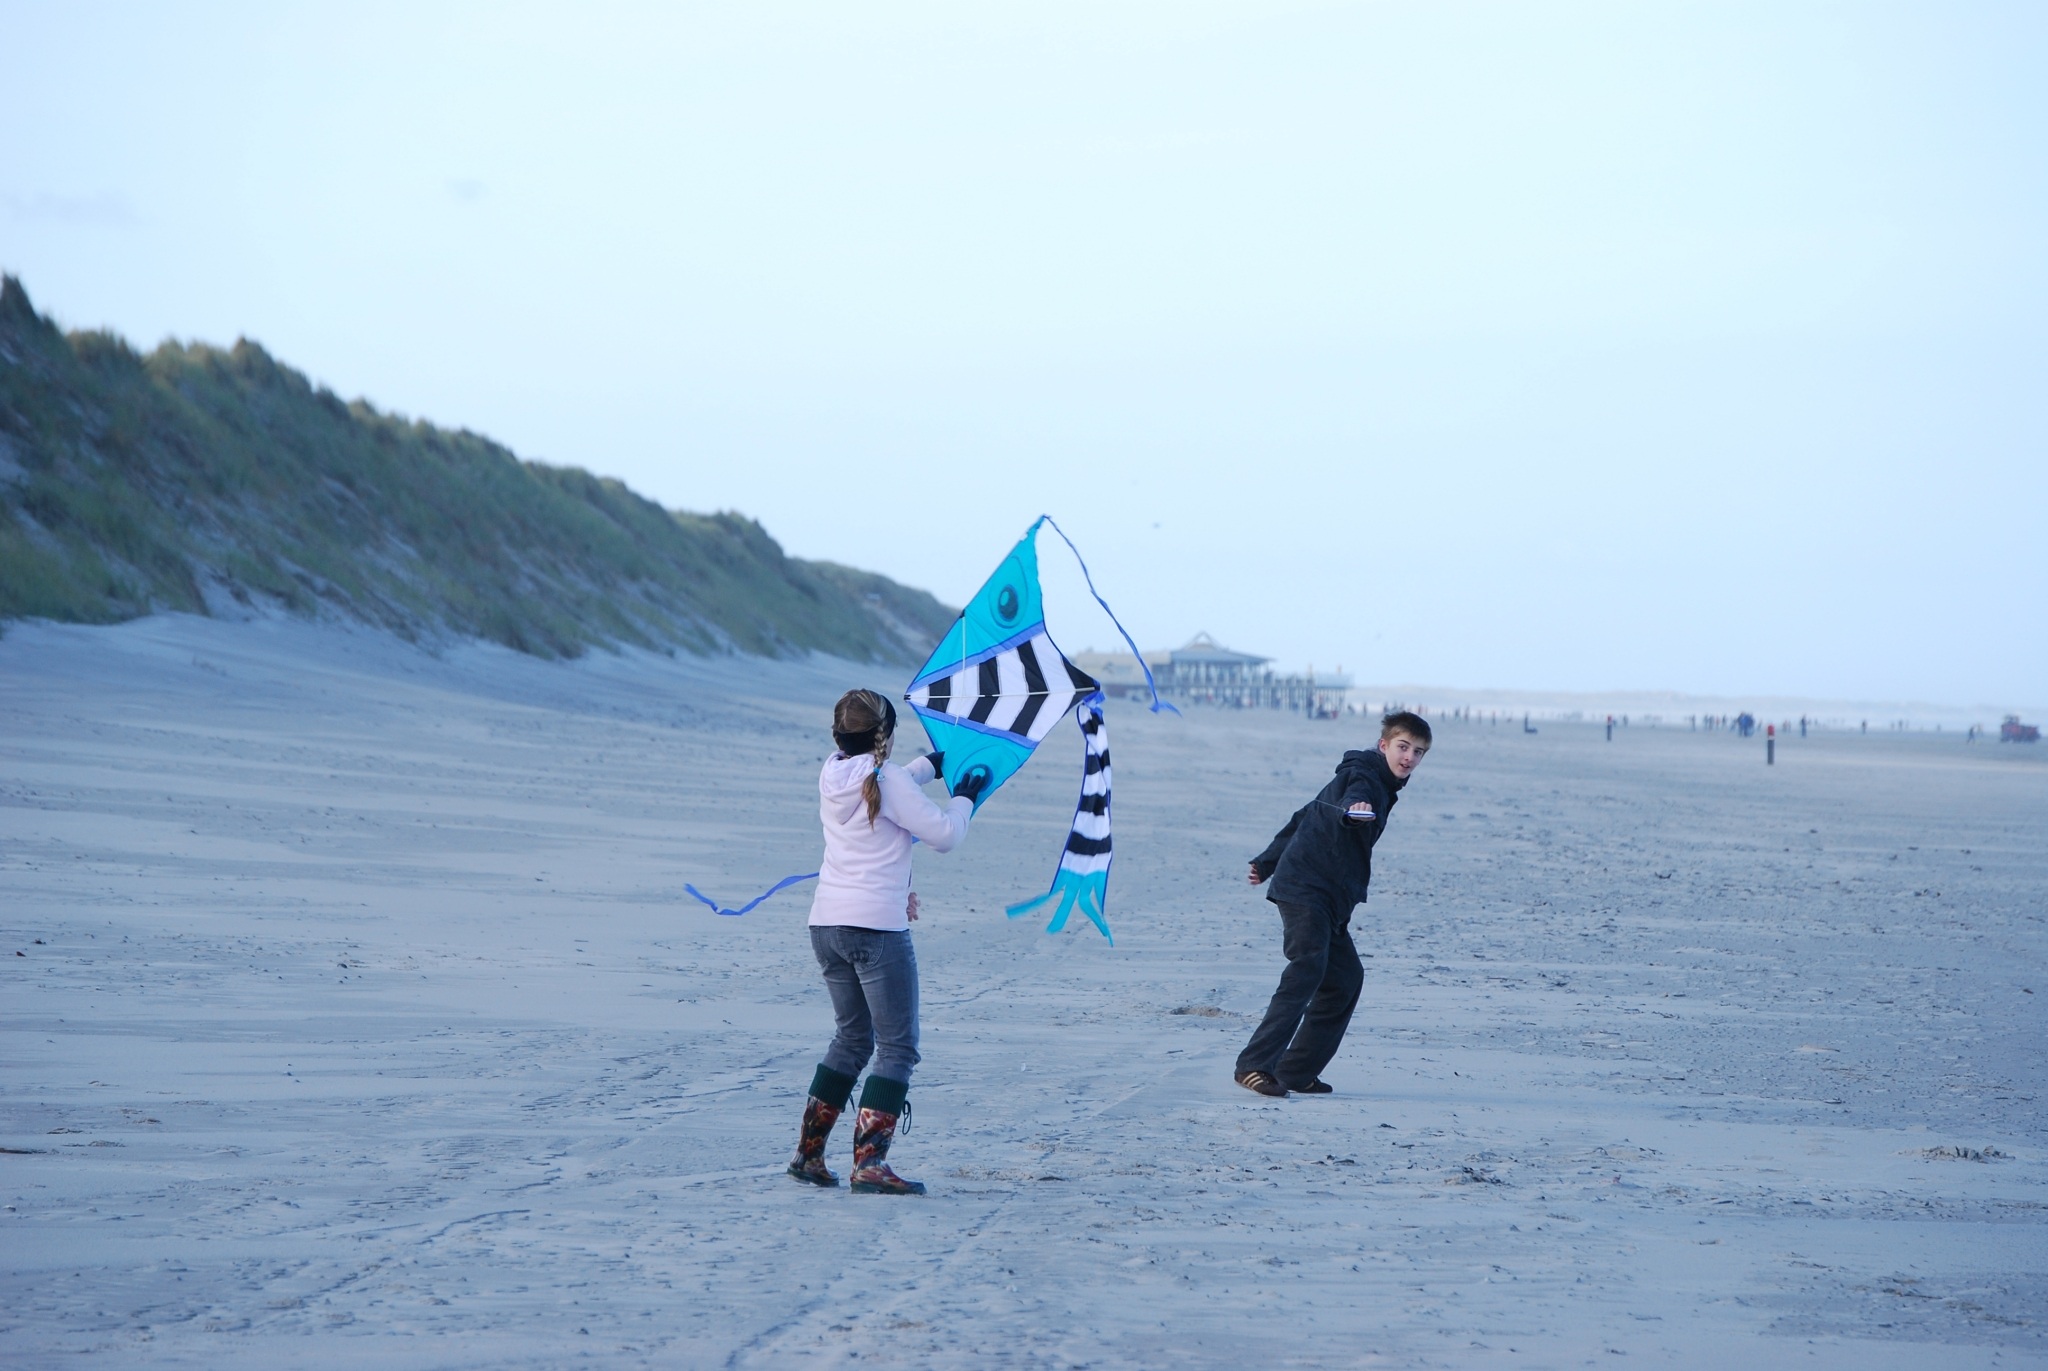
beach, sea, snow, winter, game, wind, seaside, ice, kite, autumn, toy, season, winter sport, children, sports, holidays, dragons